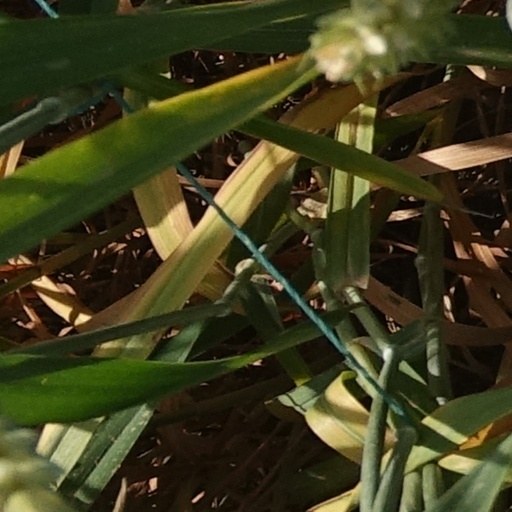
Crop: wheat